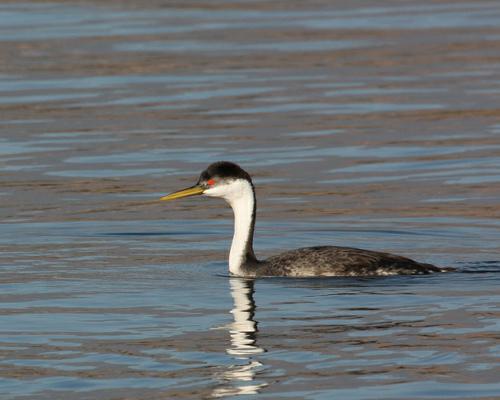
A photo of a western grebe